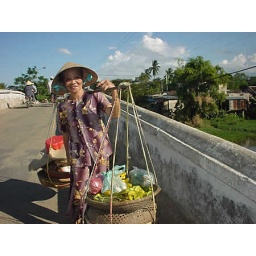
A woman along the road going to the market in Hue, Vietnam